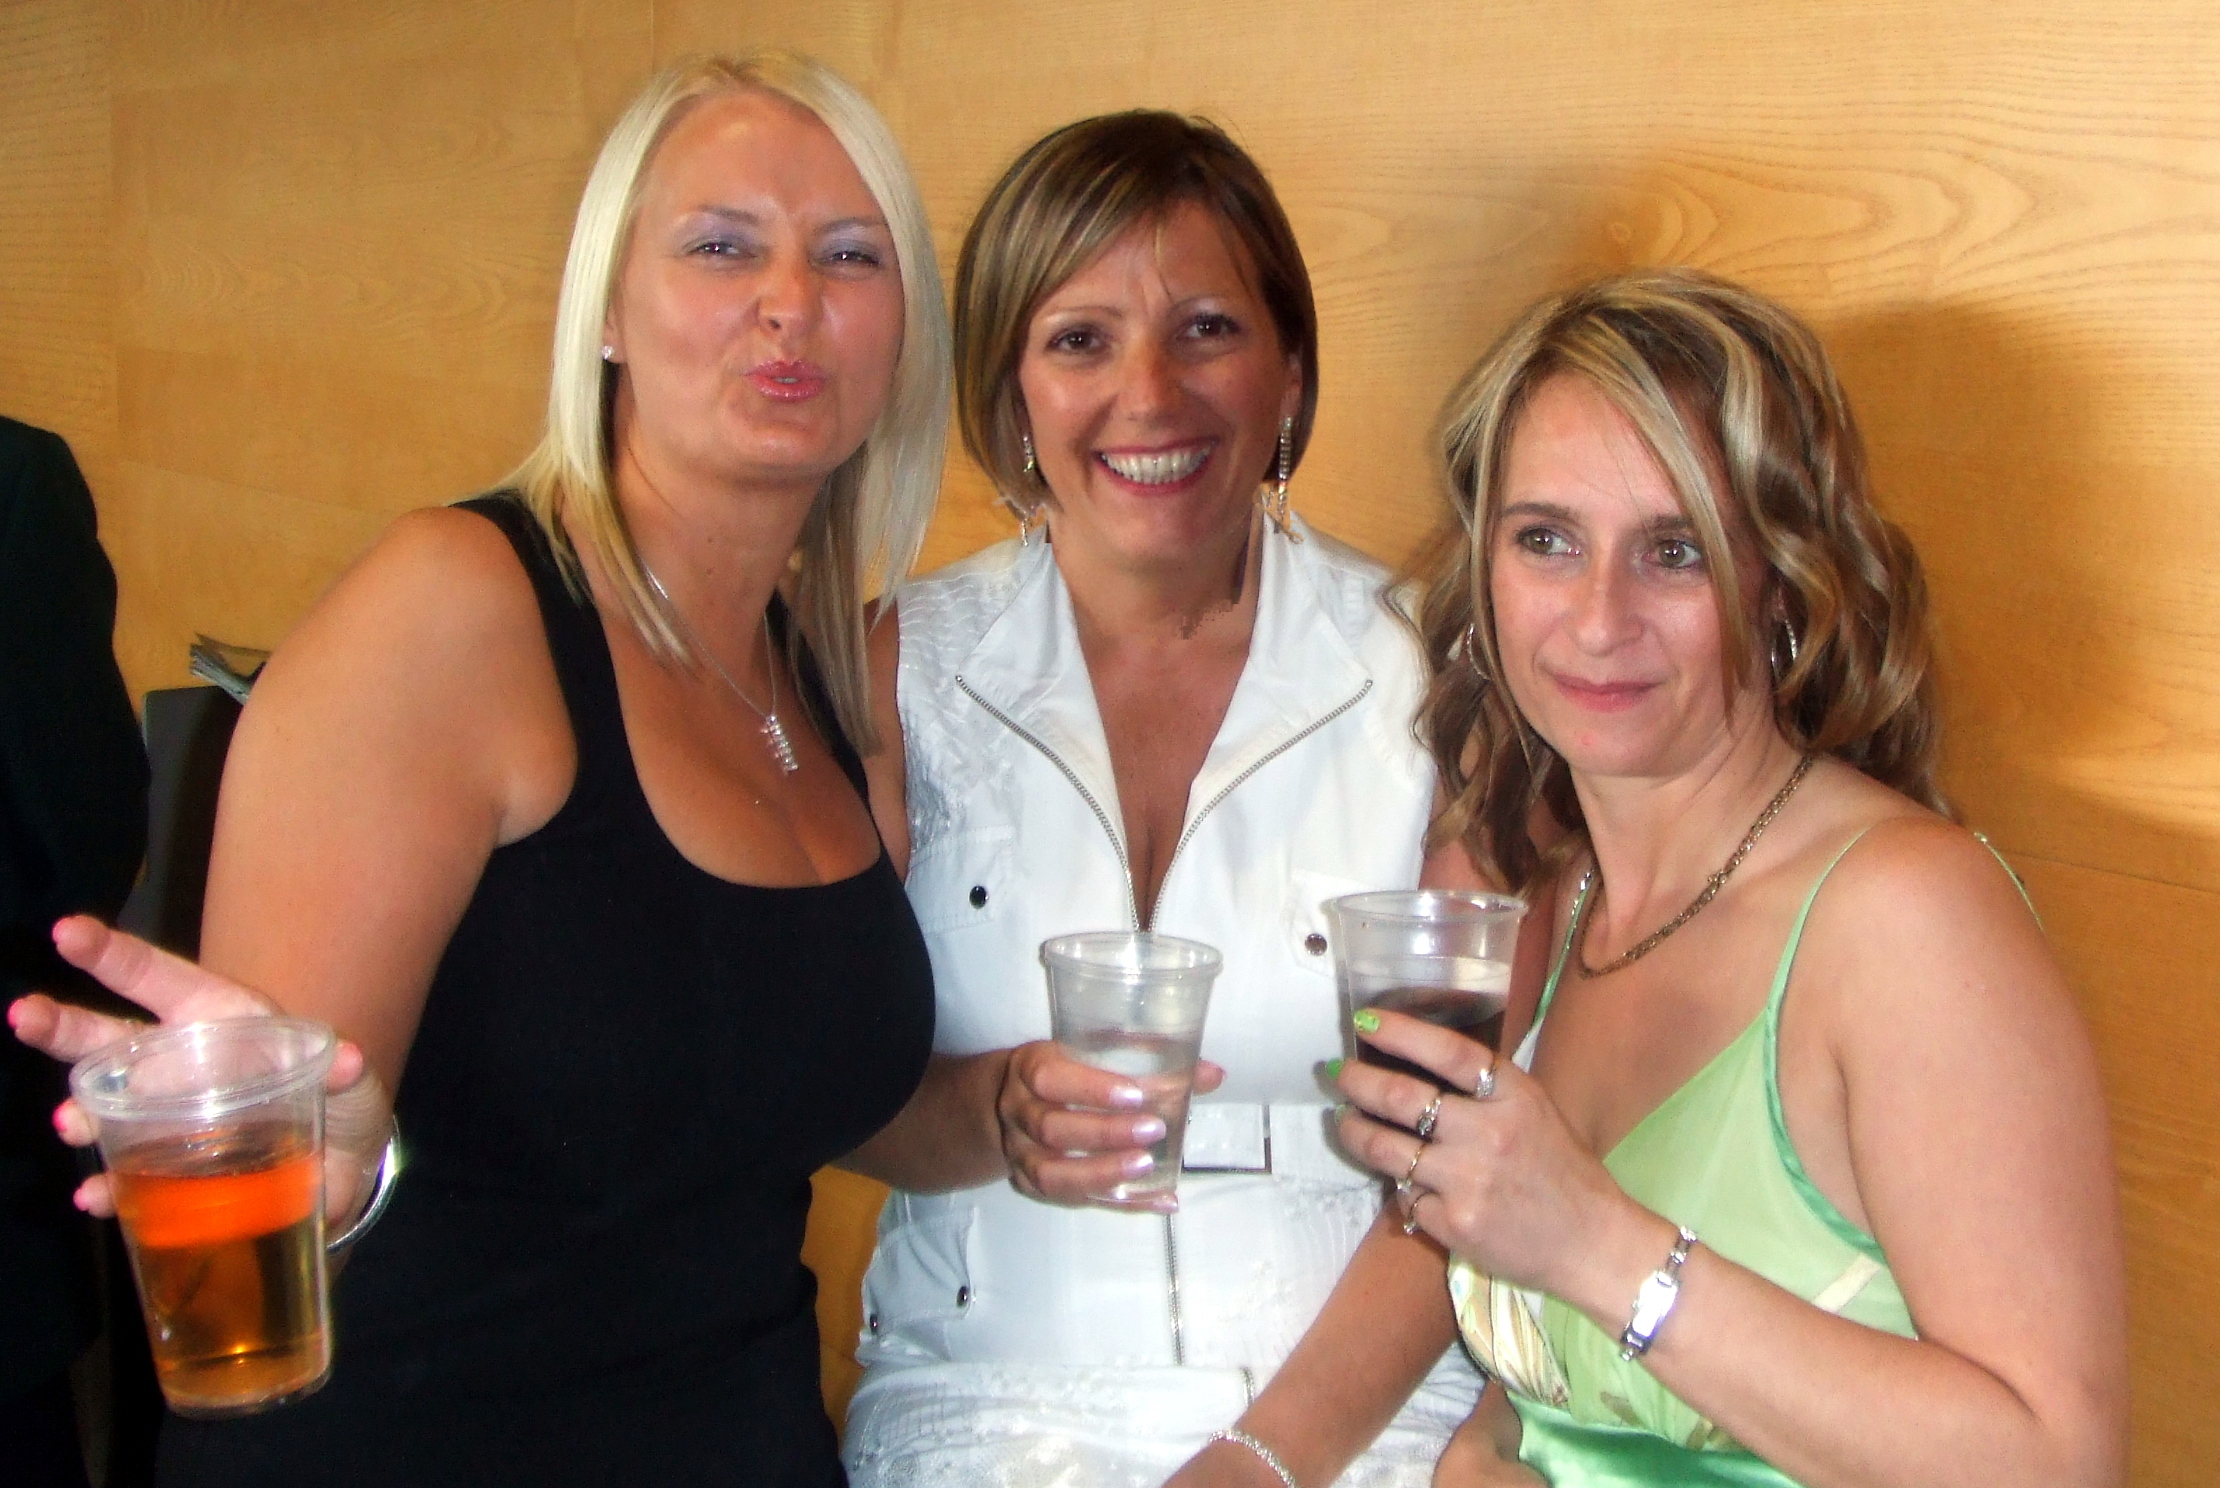
people, meal, horse, party, racing, sense, bachelorette party